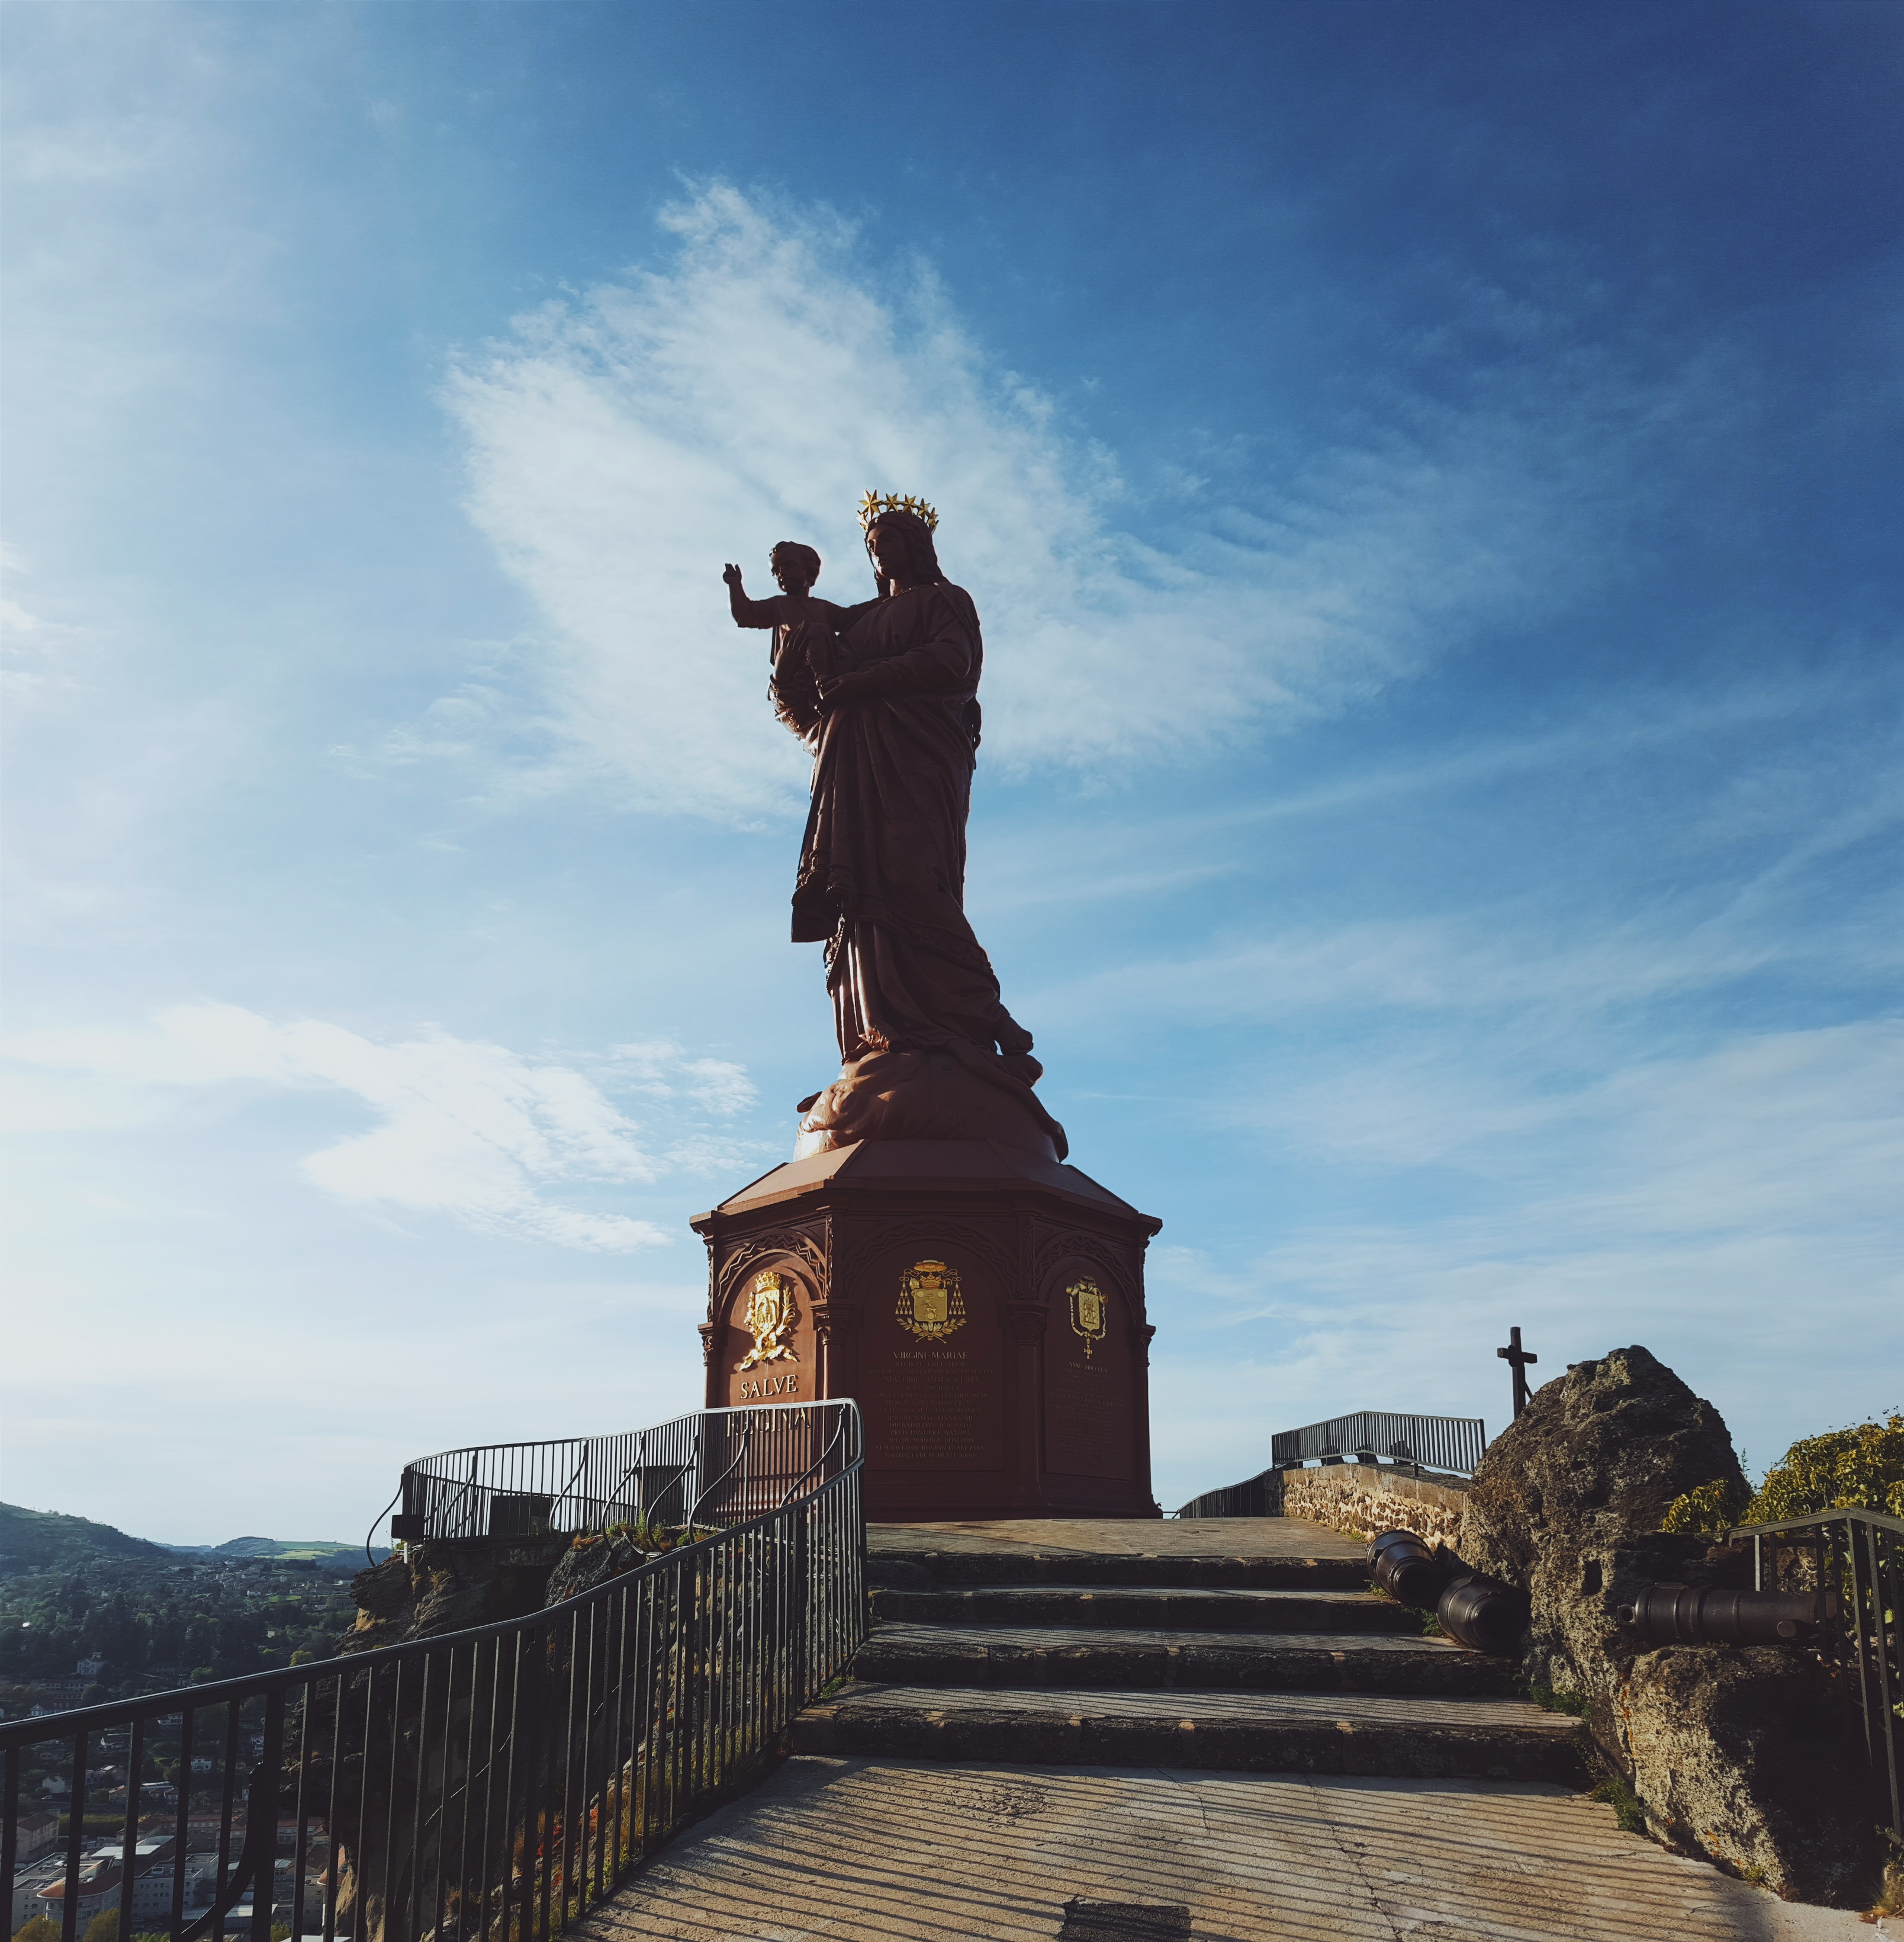
sky, monument, vacation, travel, statue, tower, landmark, tourism, temple, ancient history